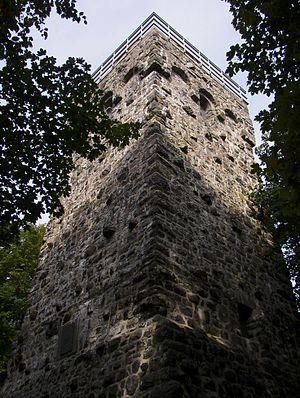
Le Vogelsberg est un ensemble de montagnes de faibles altitudes situé au centre de l'Allemagne, au milieu du Land de Hesse. Elles sont le fruit de l'activité d'un ancien volcan et qui sont séparées depuis le massif de la Rhön, par la Fulda et sa vallée.